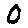
Label: 0